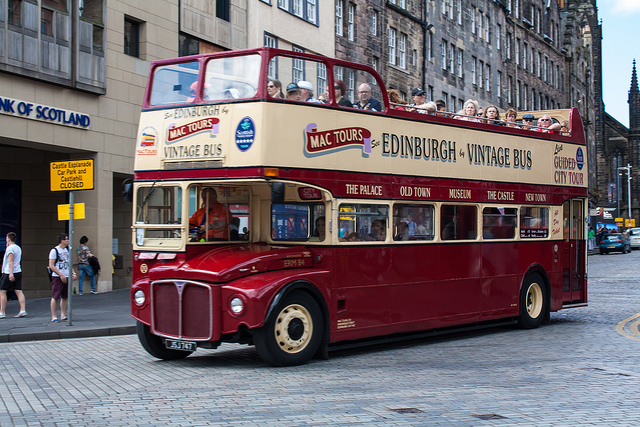
A red double decker bus with an open air top.

A red and brown double decker bus driving down a street.

A double decker bus drives down city street.

Edinburg vintage bus on a street in Scotland.

A red double-decker bus with a open top level.